Ian Holloway

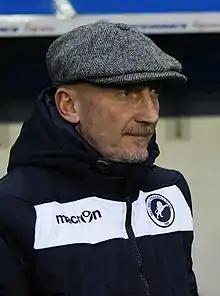
Holloway in 2015

Ian Scott Holloway (born 12 March 1963) is an English professional football manager, former player, media personality and television pundit who is the manager of club Swindon Town.